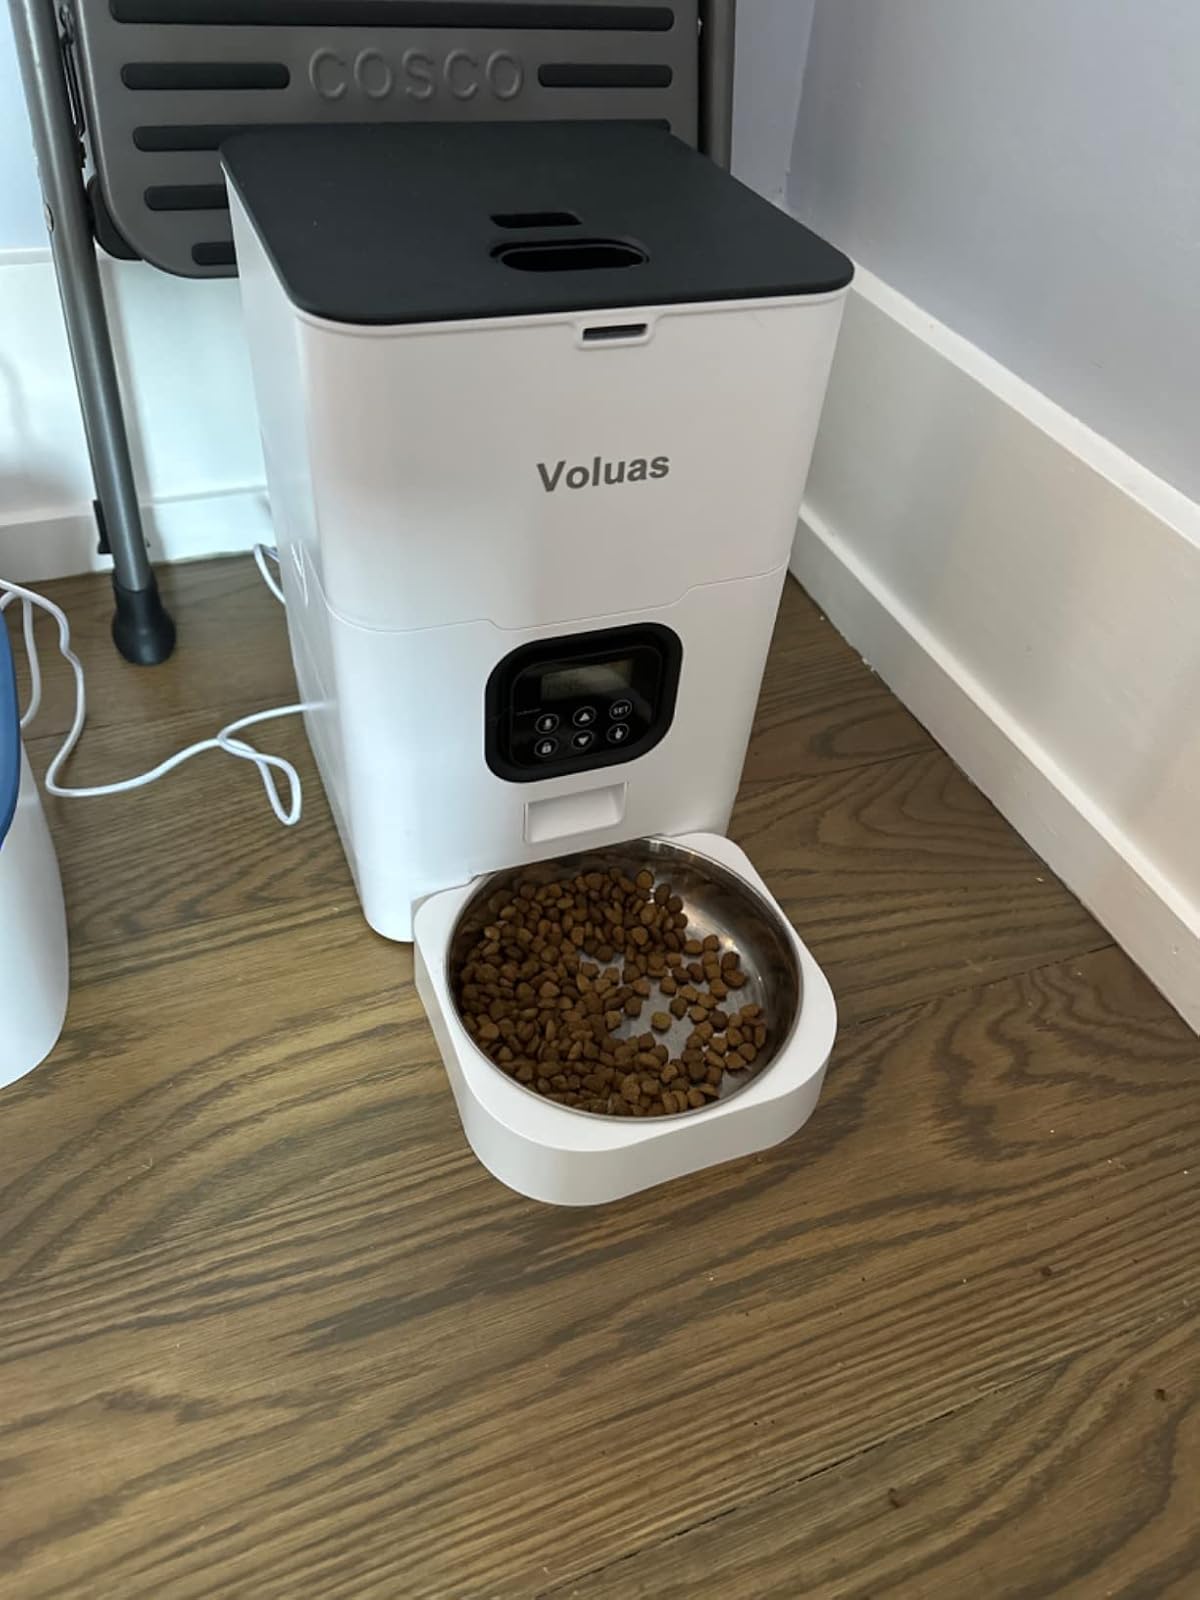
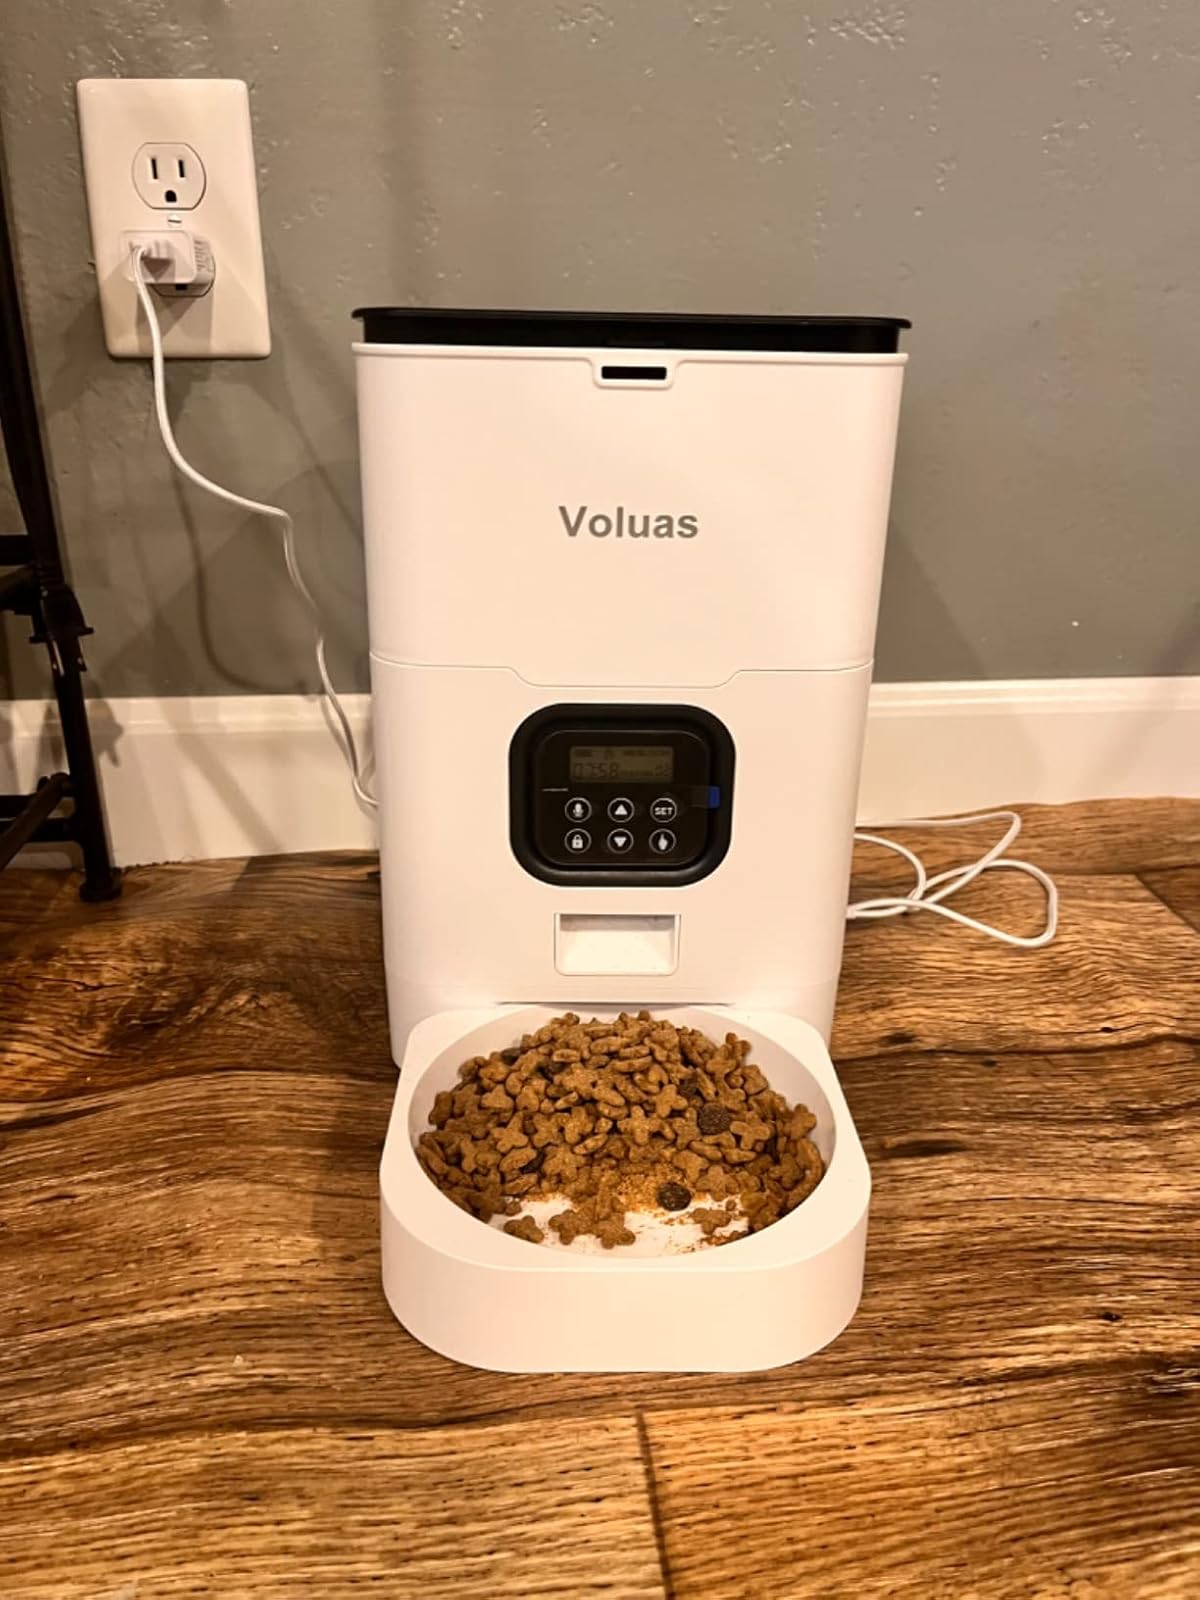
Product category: items_feeder
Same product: yes